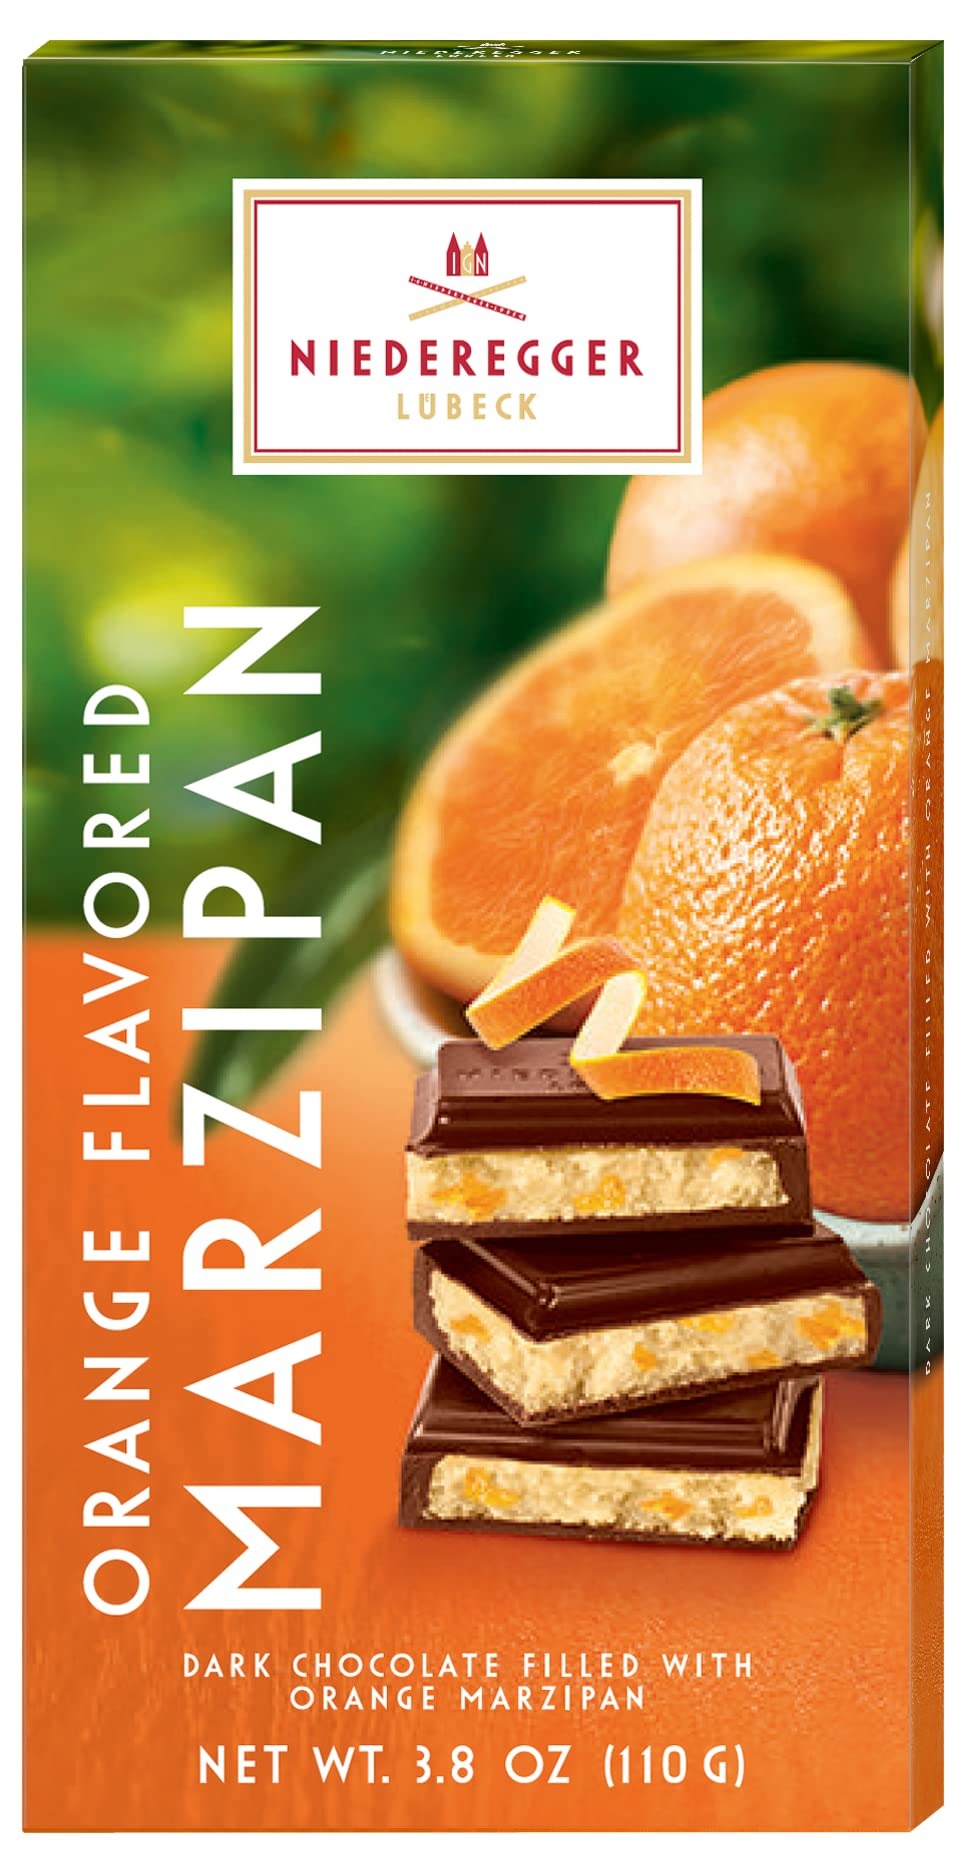
Item Name: Niederegger Marzipan Classic Bar, Orange, 3.88 Ounce (Pack of 10)
Bullet Point 1: you receive TEN 3.88oz bars
Bullet Point 2: Coated with an extra thick layer of dark chocolate
Bullet Point 3: Niederegger’s marzipan chocolate bar in top quality
Bullet Point 4: Niedregger is regarded as producing the finest quality marzipan around
Bullet Point 5: Imported from Germany
Bullet Point 6: Each bar holds 3.88 ounce
Value: 38.8
Unit: Ounce

Price: 10.99